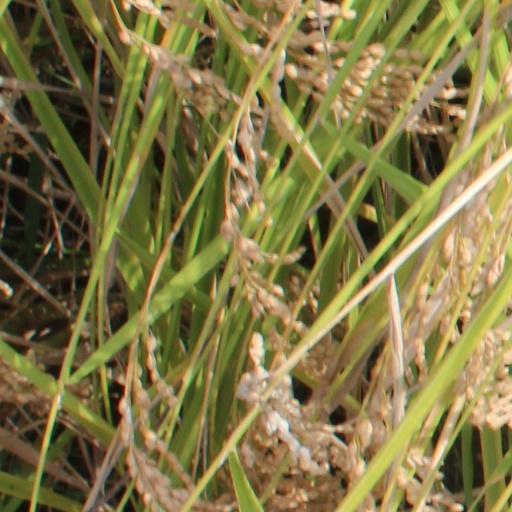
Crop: rice